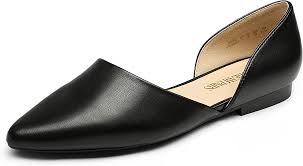
Label: Ballet Flat